Boeing 737 MAX groundings

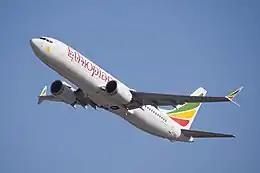
ET-AVJ, the MAX 8 that crashed as Flight 302

Preliminary investigations revealed serious flight control problems that traumatized passengers and crew on the aircraft's previous flight, as well as signs of angle-of-attack (AoA) sensor and other instrument failures on that and previous flights, tied to a design flaw involving the Maneuvering Characteristics Augmentation System (MCAS) of the 737 MAX series. The aircraft maintenance records indicated that the AoA sensor was just replaced before the accident flight. The report tentatively attributed the accident to the erroneous angle-of-attack (AoA) data and automatic nose-down trim commanded by MCAS.